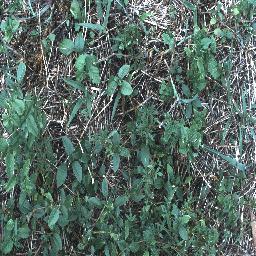
Label: negative